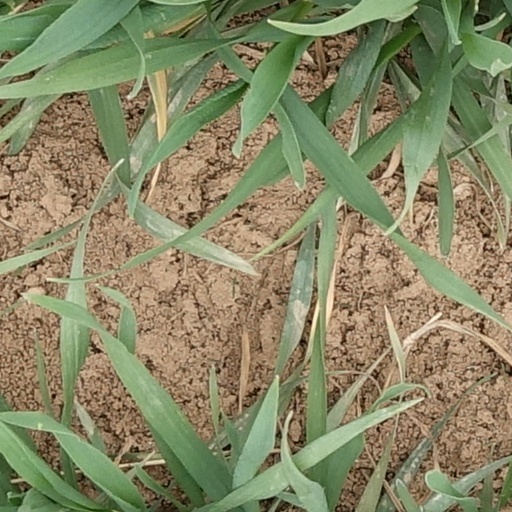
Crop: wheat